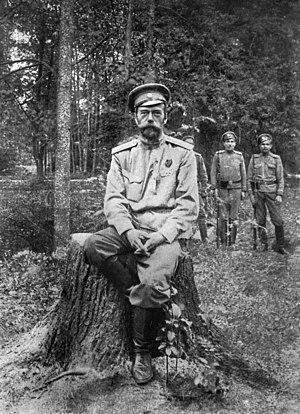
Sauf indication contraire, toutes les dates répertoriées dans cet article correspondent au calendrier grégorien.
Nicolas II, né Nikolaï Aleksandrovitch Romanov le 6 mai 1868 au palais de Tsarskoïe Selo et exécuté sommairement avec toute sa famille le 17 juillet 1918 à Iekaterinbourg, est connu comme le dernier empereur de Russie, également roi de Pologne et grand-duc de Finlande, de la dynastie des Romanov.
Iekaterinbourg ou Ekaterinbourg est une ville de Russie, en Sibérie occidentale. Arrosée par l’Isset, un affluent de la Tobol, elle est la capitale administrative de l'oblast de Sverdlovsk, dans l'Oural. À l'époque soviétique, elle s'appelait Sverdlovsk. Avec une population de 1 444 439 habitants en 2016, elle est la quatrième ville de Russie, derrière Moscou, Saint-Pétersbourg et Novossibirsk. C'est le principal centre culturel et industriel de l'oblast.